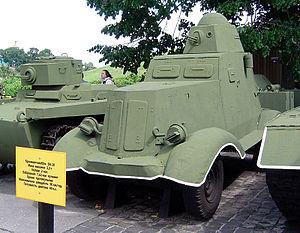
La BA-20 est une automitrailleuse soviétique, développée dans les années 1934, et produite pour l'Armée rouge à partir de 1935.